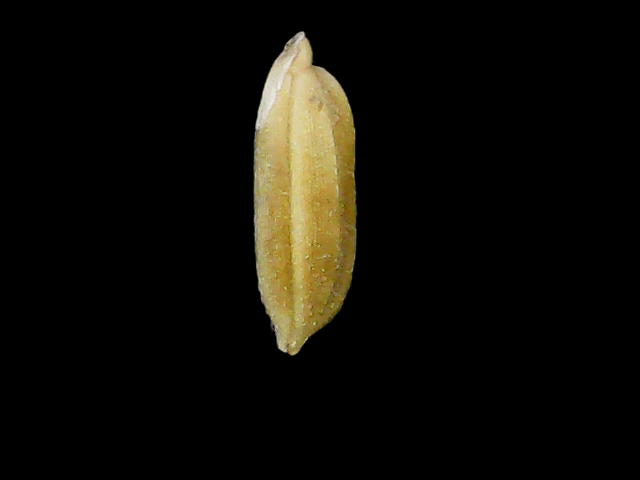
Rice variety: Bd95